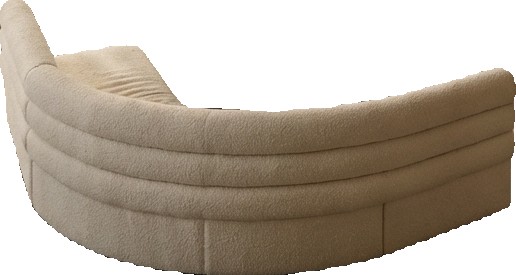
Surface category: sofa